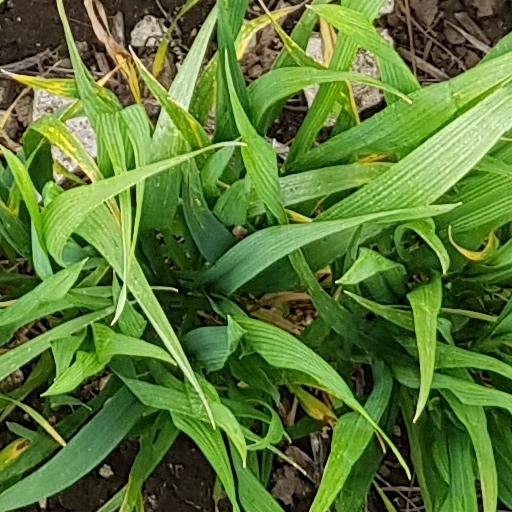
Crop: wheat